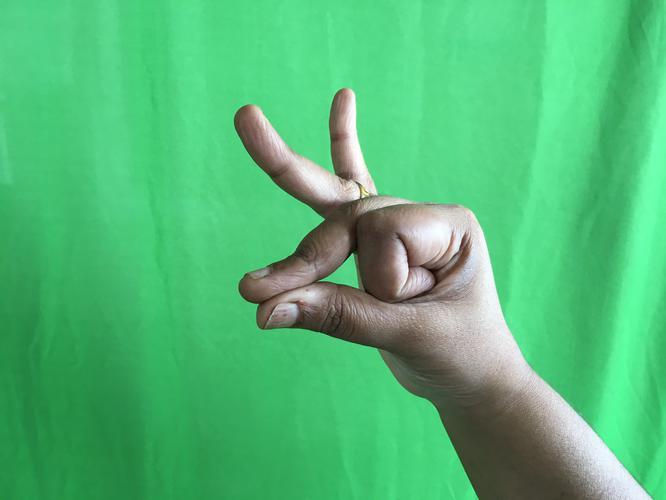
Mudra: Bramaram
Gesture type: single_hand